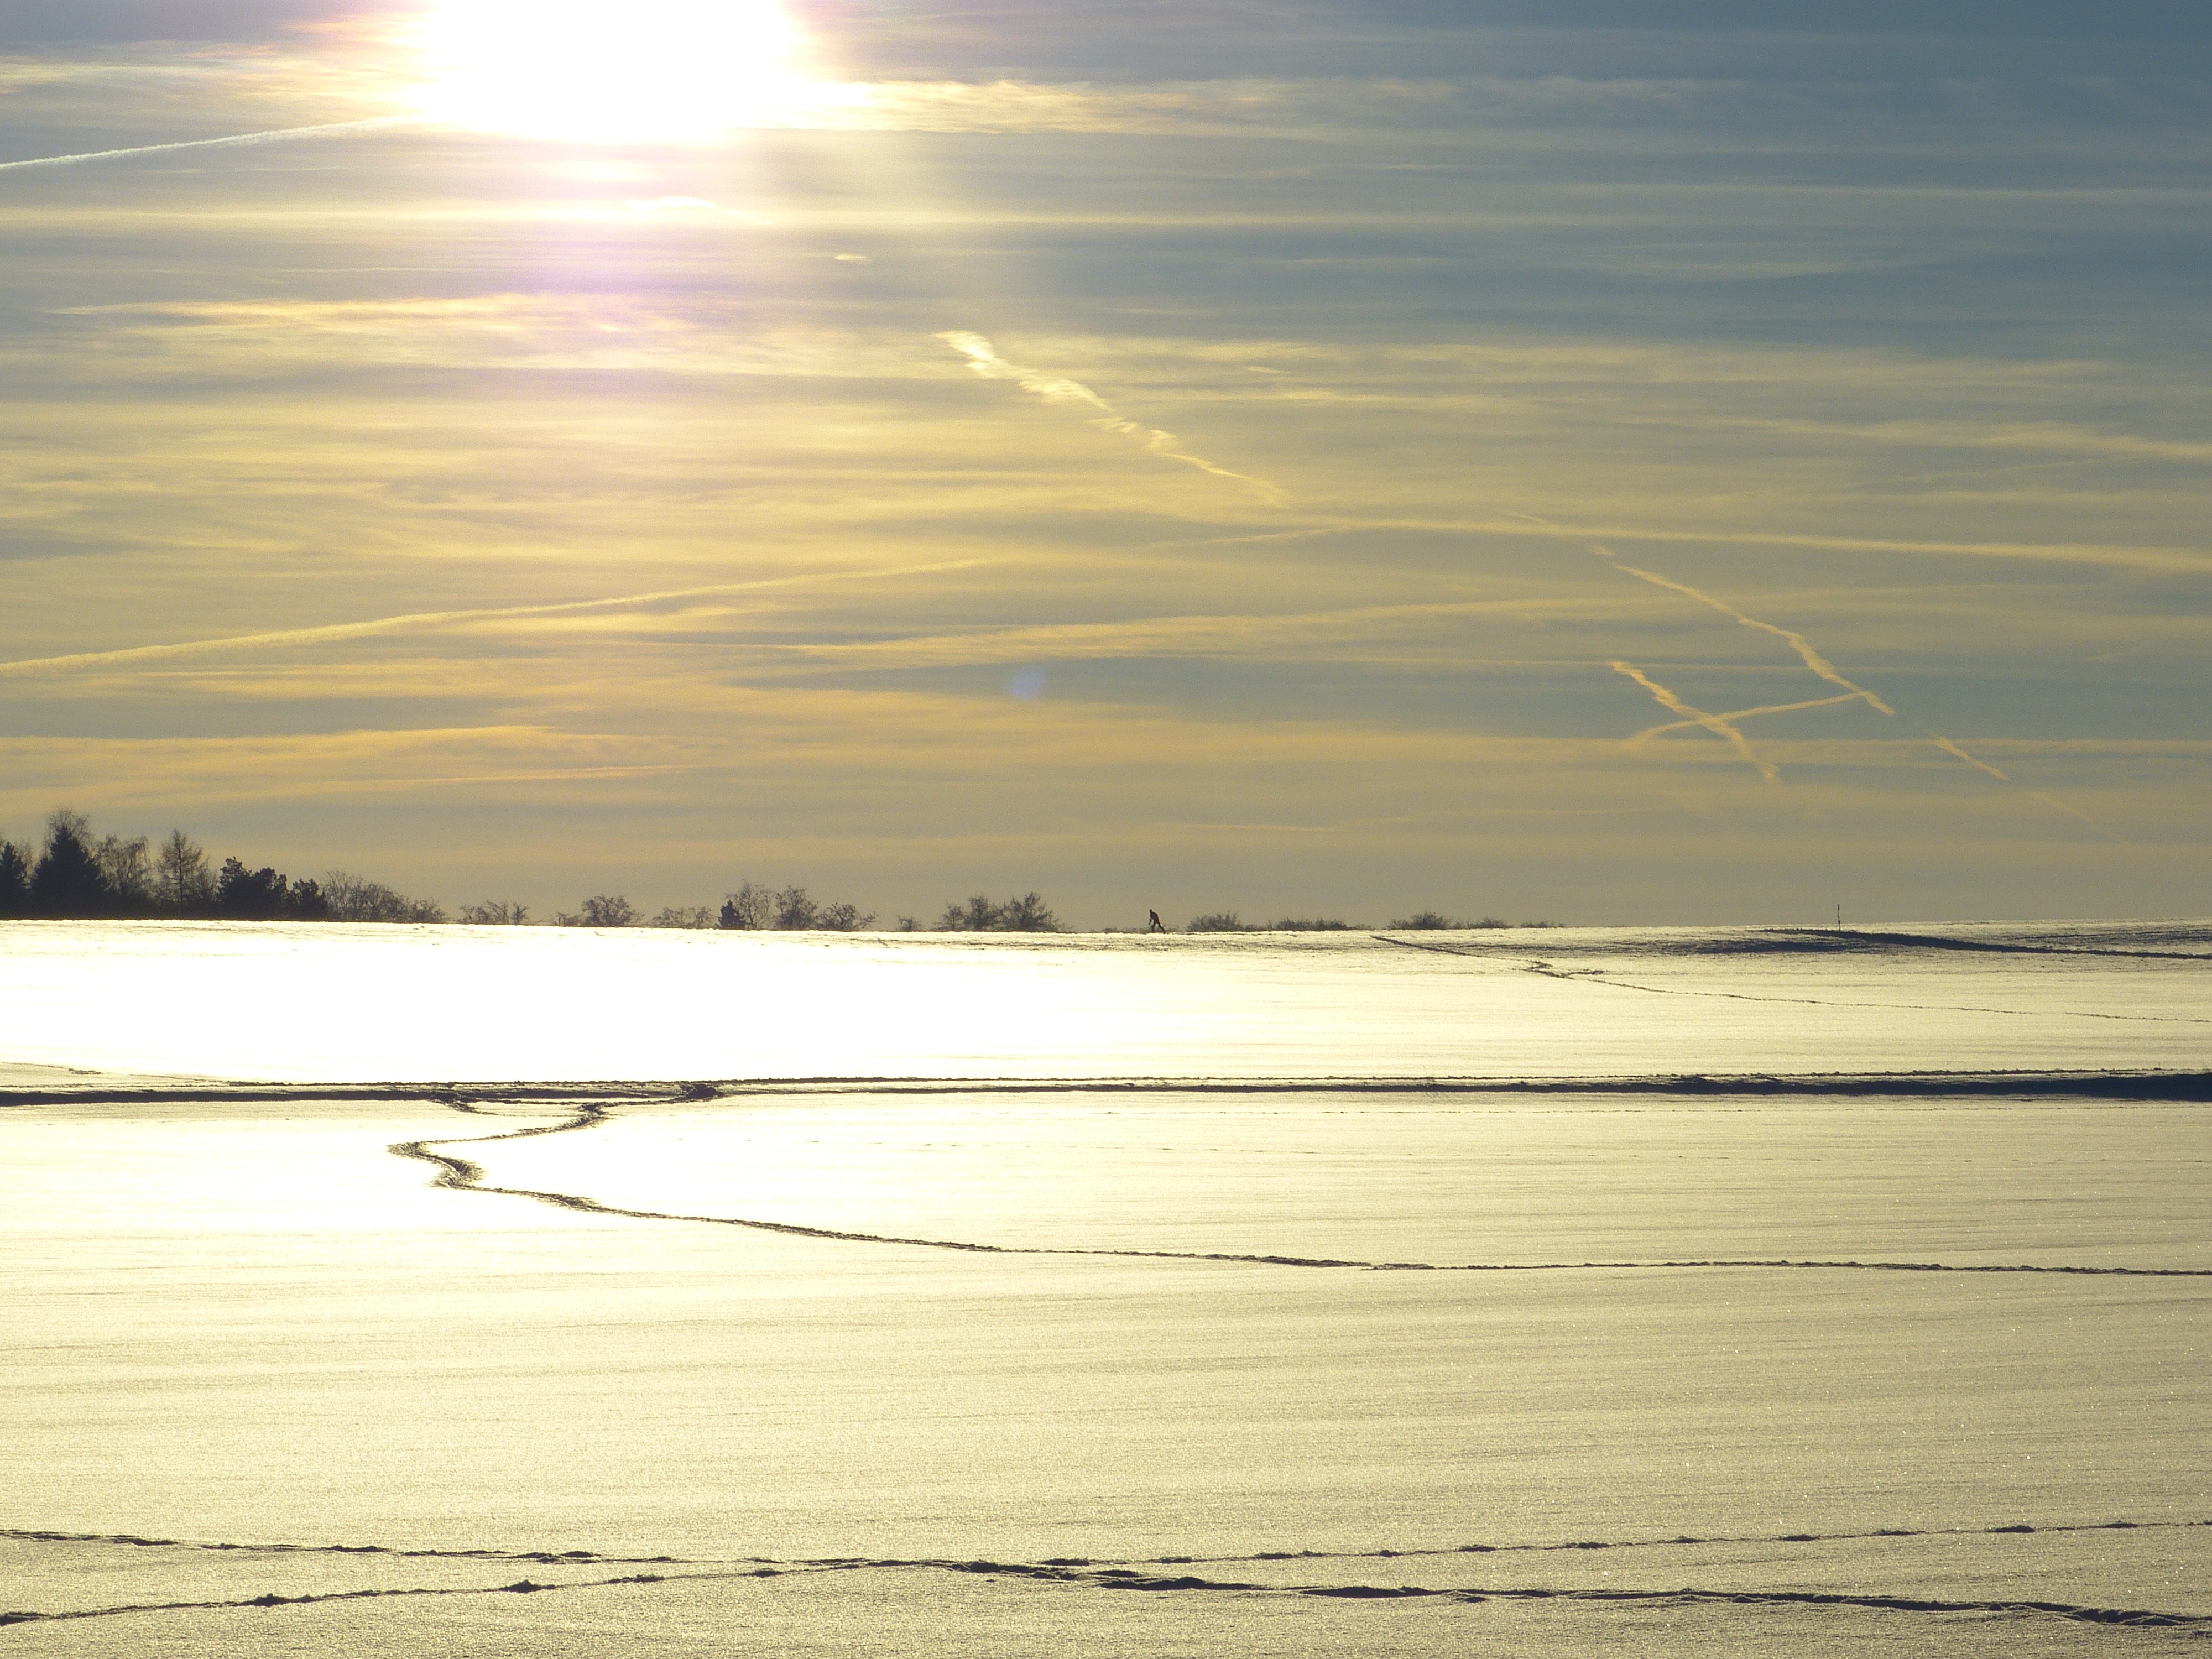
beach, landscape, sea, coast, sand, ocean, horizon, snow, winter, cloud, sky, sun, sunrise, sunset, sunlight, morning, shore, wave, dawn, dusk, evening, reflection, snowy, body of water, wintry, abendstimmung, mudflat, atmospheric phenomenon